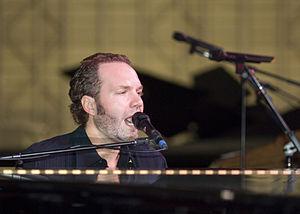
Five for Fighting est le nom de scène du chanteur américain John Ondrasik, originaire de Californie.